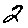
Label: 2